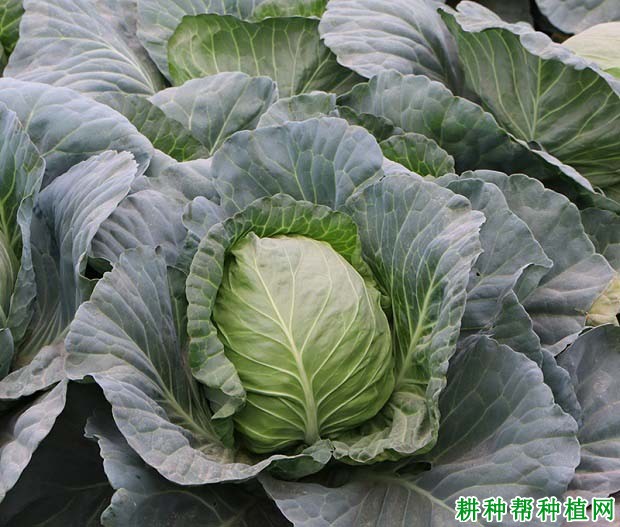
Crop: unknown
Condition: cabbage